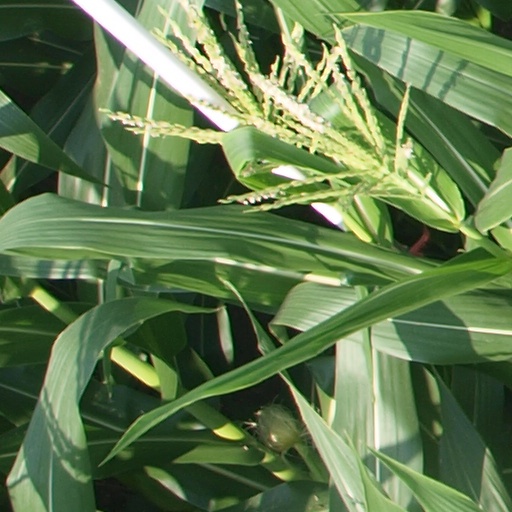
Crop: maize; corn